Sky position (RA, Dec in degrees): 171.721, 9.617
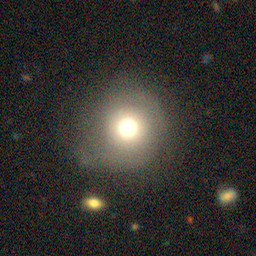
Galaxy morphology: Round Smooth Galaxies